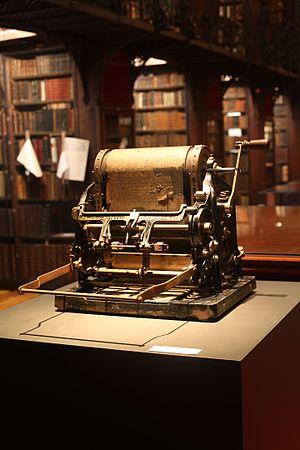
Le cyclostyle est un duplicateur rotatif économique qui utilise un pochoir en papier ciré, inventé en 1881 par David Gestetner dans l'entreprise londonienne qui portait son nom.